Fabian Delph

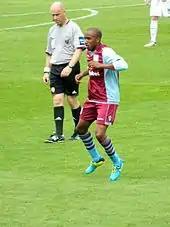
Delph playing for Aston Villa in 2013

Delph started the 2013–14 season very brightly, and put in some of his best performances in a Villa shirt. In the 3–1 away win against Arsenal on the opening day of the season, Delph made a number of successful tackles and dribbles, as well as completing a large number of passes with a high accuracy percentage. He saw a long range, low driven shot from his favoured left foot hit the inside of Arsenal goalkeeper Wojciech Szczęsny's left post, coming very close to his first Premier League goal. His good form continued four days later in a controversial 2–1 loss against Chelsea, and again the following weekend in a 1–0 loss against Liverpool. His first goal of the season came in a 3–0 win over Rotherham United in the League Cup third round. He played a neat one-two with Benteke, took the first touch to control with his favoured left foot and finished with his right within the box. His performances in the opening months of the season earned him the Aston Villa Player of the Month award for August, September and October 2013.